Hugh B. Cott

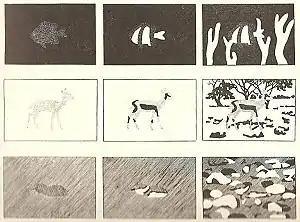
Disruptive coloration by Hugh Cott, from "Adaptive Coloration in Animals" (1940)

While trying to photograph a hen partridge on her nest, Cott waited for hours for the bird to return, finally taking some pictures of the empty nest before giving up. On developing the photographs, he realized the bird had been there all along, perfectly camouflaged.